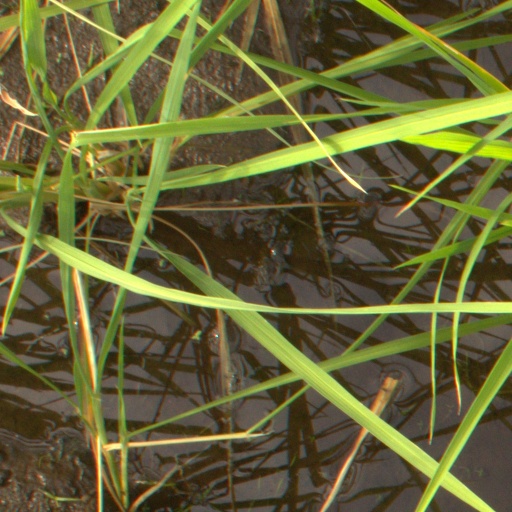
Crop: rice